Bad Samaritan (film)

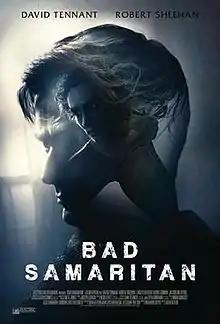
Theatrical release poster

Bad Samaritan is a 2018 American thriller film directed by Dean Devlin and written by Brandon Boyce. The film stars David Tennant and Robert Sheehan, with Carlito Olivero, Kerry Condon, and Jacqueline Byers in supporting roles. Sheehan portrays the title character, a parking valet who burgles the houses of the drivers he services, only to discover one of his rich customers (Tennant) is a serial killer. It was released in the United States on May 4, 2018, and received mixed reviews from critics.